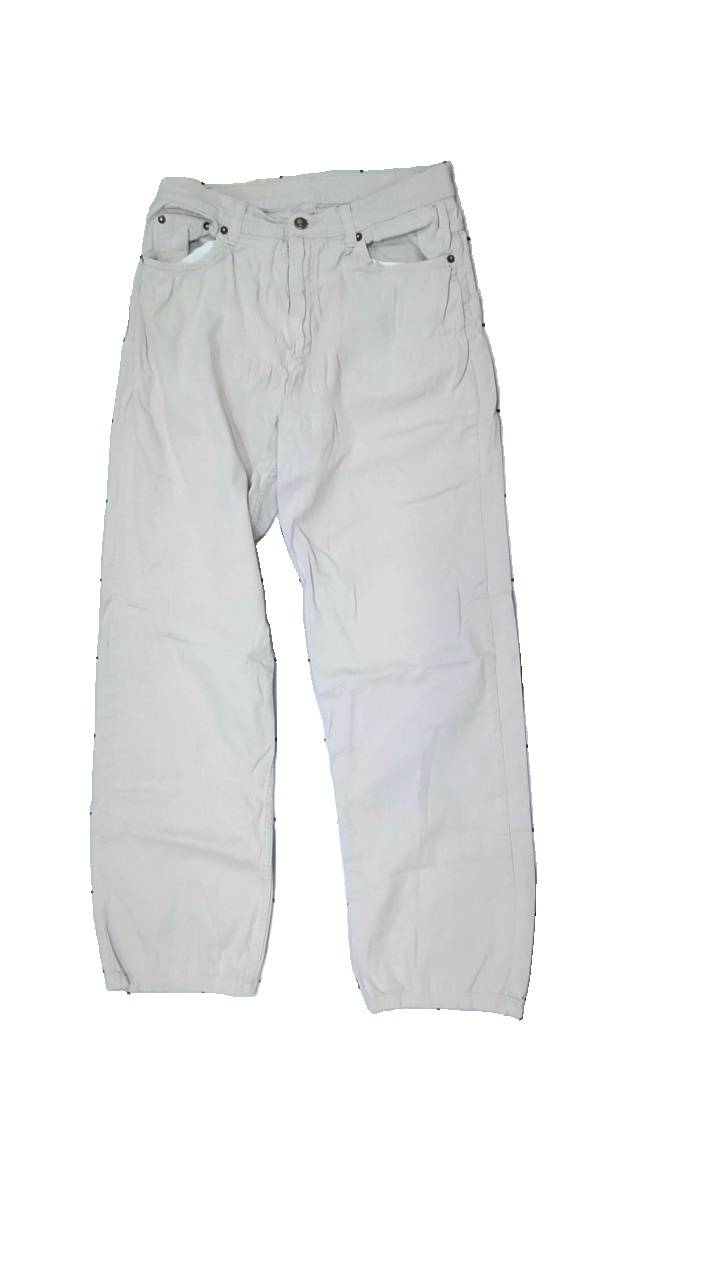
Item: Trousers (Ladies)
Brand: Missing
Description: damaged elastane
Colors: Beige
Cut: Regular
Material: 100% Cotton
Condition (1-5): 1
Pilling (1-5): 5
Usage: Export
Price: <50